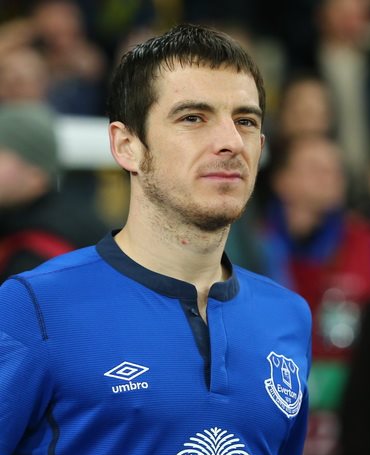
เลตัน เบนส์

| name = เลตัน เบนส์
| image = Baines Leighton 126176 (cropped).jpg
| image_size = 200
| caption = เบนส์ขณะเล่นให้กับสโมสรฟุตบอลเอฟเวอร์ตัน|เอฟเวอร์ตันใน ค.ศ. 2015
| fullname = เลตัน จอห์น เบนส์
| birth_place = เคิร์กบี เมอร์ซีย์ไซด์ อังกฤษ
| position = กองหลัง|แบ็กซ้าย
| youthclubs1 = สโมสรฟุตบอลเอฟเวอร์ตัน|เอฟเวอร์ตัน
| youthyears2 = –2002
| youthclubs2 = สโมสรฟุตบอลวีแกนแอทเลติก|วีแกนแอทเลติก
| years1 = 2002–2007
| clubs1 = สโมสรฟุตบอลวีแกนแอทเลติก|วีแกนแอทเลติก
| caps1 = 145
| goals1 = 4
| years2 = 2007–2020
| clubs2 = สโมสรฟุตบอลเอฟเวอร์ตัน|เอฟเวอร์ตัน
| caps2 = 348
| goals2 = 29
| totalcaps = 493
| totalgoals = 33
| nationalyears1 = 2004–2007
| nationalteam1 = ฟุตบอลทีมชาติอังกฤษรุ่นอายุไม่เกิน 21 ปี|อังกฤษ อายุไม่เกิน 21 ปี
| nationalcaps1 = 16
| nationalgoals1 = 1
| nationalyears2 = 2010–2015
| nationalteam2 = ฟุตบอลทีมชาติอังกฤษ|อังกฤษ
| nationalcaps2 = 30
| nationalgoals2 = 1
เลตัน จอห์น เบนส์ (; เกิด 11 ธันวาคม ต.ศ. 1984) เป็นอดีตนักฟุตบอลชาวอังกฤษ เคยเล่นในตำแหน่งกองหลัง|แบ็กซ้ายให้กับสโมสรฟุตบอลเอฟเวอร์ตัน|เอฟเวอร์ตันตั้งแต่ ค.ศ. 2007 ถึง 2020
==สโมสร==
===วีแกน แอทเลติก===
เบนส์เล่นเกมอาชีพเกมแรกให้กับ สโมสรฟุตบอลวีแกนแอทเลติก|วีแกน แอทเลติก ในปี 2002 และเป็นผู้เล่นชุดคว้าแชมป์ดิวิชั่น 2 ของอังกฤษ และฤดูกาลต่อมา (2002–03) เขาได้เลื่อนสู่ทีมชุดใหญ่ และเป็นสมาชิกทีมชุดแชมป์ดิวิชัน 1 ซึ่งในฤดูกาลนั้นเอง เบนส์ทำประตูแรกให้กับสโมสรได้ จากลูกยิงไกล ในเกมที่แข่งกับ Ipswich Town F.C.|อิปสวิช ทาวน์ และฤดูกาลต่อมา (2004–05) ทีมของเขาได้เล่นใน พรีเมียร์ลีก
เบนส์เซ็นสัญญาใหม่กับ วีแกนในเดือน กุมภาพันธ์ ปี 2005 และขยายสัญญาอีกครั้ง หลังจากทำผลงานในสนามได้น่าประทับใจในฤดูกาลแรกที่เล่นในพรีเมียร์ลีก ขณะที่ วีแกนได้รองแชมป์ ลีก คัพ ปี 2006
===เอฟเวอร์ตัน===
ในเดือนกรกฎาคม ปี 2007 เบนส์ปฏิเสธร่วมทีม สโมสรฟุตบอลซันเดอร์แลนด์|ซันเดอร์แลนด์ ที่เสนอซื้อตัวเขาร่วมทีมด้วยราคา 6 ล้านปอนด์ (ประมาณ 299 ล้านบาท) ในเดือนต่อมาเขาเซ็นสัญญากับ สโมสรฟุตบอลเอฟเวอร์ตัน|เอฟเวอร์ตัน ราคา 5 ล้านปอนด์ โดยจะจ่ายอีก 1 ล้านปอนด์ เมื่อเขาลงเล่นให้กับทีมแล้ว
เขาไม่ได้เล่นเต็มที่ในฤดูกาลแรกที่อยู่กับเอฟเวอร์ตัน เพราะมีอาการบาดเจ็บ และฟอร์มการเล่นที่ดีของ ฟิล แจกีเอลกา และ โจเซฟ โยโบ ในตำแหน่งเซ็นเตอร์แบ็ก และ เป็นตัวสำรองในตำแหน่ง แบ็คซ้ายที่ โจเลียน เลสคอตต์ จองไว้อยู่ เขาเล่นให้กับทีมในฤดูกาลแรกเพียง 29 นัด รวมทุกรายการ
ในฤดูกาลที่สอง เบนส์ได้ลงเล่นสม่ำเสมอขึ้น เนื่องจากอาการบาดเจ็บของ โจเซฟ โยโบ ทำให้ โจเลียน เลสคอตต์ลงไปเล่นในตำแหน่ง เซ็นเตอร์แบ็ก โอกาสนี้เองจึงทำให้ เบนส์ได้เล่นในตำแหน่งแบ็คซ้ายของทีม เขาได้รับเลือกเป็นนักเตะยอดเยี่ยมของสโมสรประจำเดือนถึง สองครั้งติด เขาทำประตูแรกให้กับทีมในเกมที่เยือน สโมสรฟุตบอลพอร์ตสมัท|พอร์ตสมัท ในวันที่ 21 มีนาคม หลังจากที่ 57 เกม (ทุกรายการ) ไม่มีสกอร์ และวันที่ 30 สิงหาคม 2009 เขายิงจุดโทษในนาทีสุดท้ายในเกมที่พบกับ วีแกน ซึ่งเป็นทีมเก่าตัวเองในเกม ที่เอาชนะไป 2–1
และเดือนต่อมาเขาได้เป็นกัปตัน (ฟุตบอล)|กัปตันทีมเอฟเวอร์ตัน ในเกม ยูฟ่ายูโรปาลีก ที่พบกับ เออีเค เอเธนส์ และวันที่ 2 มกราคม 2010 เบนส์ยิงจุดโทษในนาทีที่ 95 ในเกมเอฟเอคัพ ที่พบกับ สโมสรฟุตบอลคาร์ไลล์ยูไนเต็ด|คาร์ไลล์ ยูไนเต็ด
ในฤดูกาล 2010–11 เบนส์เล่นทุกเกมในซีชั่นนี้ ขณะเดียวกัน เขาทำประตูได้ 7 ลูก (ทุกรายการ) และ เขายังได้รับรางวัลนักเตะยอดเยี่ยมแห่งฤดูกาลของสโมสร และ ลูกยิงแห่งปีของสโมสรอีกด้วย ประตูที่ยิงสโมสรฟุตบอลเชลซี|เชลซีนั้น เป็นลูกไดเร็ก ฟรีคิก ซึ่งลูกนี้ได้รับผลโหวตให้เป็น ลูกยิงแห่งปีของสโมสร
เขาทำแอสซิสต์ 11 ในฤดูกาลนั้นซึ่งทำได้เยอะที่สุดเป็นอันดับ 5 ในพรีเมียร์ลีก|ลีก และเป็นกองหลังที่ทำแอสซิสต์เยอะที่สุดในฤดูกาล 2010-11
เบนส์ทำประตูได้ 5 ลูกในฤดูกาล 2011–12 โดย 4 ใน 5 นั้นมาจากจุดโทษทั้งสึ้น เขาลงเล่นเกมลีกครบ 99 ก่อนจบฤดูกาลด้วยอาการบาดเจ็บ ความสามารถของเขาถือว่าน่าประทับใจมาก และได้รับการเสนอเป็นทีมยอดเยื่ยมโดย พีเอฟเอ ของฤดูกาล 2012 และเป็นนักเตะคนแรกในรอบ 22 ปีนับตั้งแต่ เนวิลล์ เซาท์ธอลล์ ในปี 1989–90. ในฤดูกาล 2012–13 เขาส่งบอลให้เพื่อนร่วมทีมถึง 116 ครั้ง มากกว่าผู้เล่นทั้งใน ห้าลีกดังของยุโรป
และเมื่อทีมยอดเยื่ยมปี 2013 โดย พีเอฟเอประกาศขึ้น เบนส์ถูกเลือกติดทีมอีกครั้งหนึ่งและเขาได้รับเลือกเป็นนักเตะยอดเยื่ยมของทีมอีกสมัย เขาเป็นผู้เล่นคนเดียวในสนามที่เล่นให้กับทีมทุกนัดในพรีเมียร์ลีก เขาโดนทาบทามร่วมทีมสโมสรฟุตบอลแมนเชสเตอร์ยูไนเต็ด|แมนเชสเตอร์ยูไนเต็ด ในช่วงตลาดซื้อ-ขายนักเตะ หน้าร้อน ปี 2013แต่โดนปฏิเสธ จากเอฟเวอร์ตัน เบนส์ ทำ 2 ประตู จากฟรีคิก แต่ละด้านจากผู้รักษาประตู ยูสซี ยาสเคไลเนน จากด้านเดียวกันในเกมที่เอาชนะสโมสรฟุตบอลเวสต์แฮมยูไนเต็ด|เวสต์แฮม ยูไนเต็ดไป 3–2 ในเดือนกันยายน
==ทีมชาติ==
ไฟล์:Mohammed Abdellaoue defended by Leigton Baines Norway-England (cropped).jpg|thumb|เบนส์ (ซ้ายของภาพ น้ำเงินกรมท่า) เล่นให้กับทีมชาติอังกฤษ พบ นอร์เวย์ ในเกมกระชับมิตร ในเดือน พ.ค. 2012
เขาเล่นให้กับ ทีมชาติอังกฤษ ชุดอายุไม่เกิน 21 ปี ในฟุตบอลชิงแชมป์แห่งชาติยุโรป ชุดอายุไม่เกิน 21 ปี รอบคัดเลือก ที่ ออสเตรีย ใน เดือน กันยายน 2004 ภายใต้การคุมทีมของ ปีเตอร์ เทย์เลอร์
เขาทำประตูในชุด ยู-21 ในเกมที่พบกับ ทีมชาติเยอรมนี ชุด ยู-21 ในวันที่ 6 ตุลาคม 2006 ในเกมที่ชนะ 1–0 ในเกม เพย์ออฟนัดแรก เขาเล่นครบ 4 นัด ใน ฟุตบอลชิงแชมป์แห่งชาติยุโรป ชุดอายุไม่เกิน 21 ปี เบนส์เล่นในชุดยู-21 16 นัด ทำได้ 1 ประตู เขาถูกเรียกติดทีมชาติอังกฤษชุดใหญ่ครั้งแรกในเดือน มีนาคม 2009 และเขาได้ลงเล่นในเกมชุดใหญ่นัดแรก ในเกมที่พบกับ ฟุตบอลทีมชาติอียิปต์|ทีมชาติอียิปต์ ที่ สนามกีฬาเวมบลีย์ เมื่อวันที่ 3 มีนาคม 2010 เขาเล่นครบ 90 นาทีในเกมที่ชนะ 3–1 เขาถูกเลือกติด 30 คนแรกที่จะติดทีมชาติอังกฤษ ไปเล่นศึกฟุตบอลโลก 2010, แต่ไม่ได้ติด 23 คนสุดท้ายไปเล่นที่ แอฟริกาใต้ โดย แบ็ดซ้ายของสโมสรฟุตบอลแอสตันวิลลา|แอสตันวิลลา สตีเฟ่น วอร์น็อคได้ไปเล่นแทน เบนส์เล่นเกมทีมชาติอย่างเป็นทางการในวันที่ 4 มิถุนายน 2011 โดยลงเล่นแทน แอชลีย์ โคล ที่มาอาการบาดเจ็บ ในเกม ยูโร 2012 รอบคัดเลือก เจอกับ ฟุตบอลทีมชาติสวิตเซอร์แลนด์|ทีมชาติสวิตเซอร์แลนด์ โดยทำ 1 แอสซิสต์ ให้ แอชลีย์ ยัง ยิงประตู
เบนส์มีซื่อติดในทีมของ รอย ฮอดจ์สัน เพื่อทำศึก ฟุตบอลชิงแชมป์แห่งชาติยุโรป 2012|ยูโร 2012 ในเดือน พฤษภาคม แต่ไม่ได้ลงเล่นเพราะ ฮอดจ์สัน เลือกใช้ แอชลีย์ โคล ใน สี่เกมที่อังกฤษเล่น
ใน เดือนกันยายน 2012เขาทำประตูแรกให้กับทีมชาติอังกฤษในเกมที่เอาชนะทีมชาติมอลโดวา ในศึกฟุตบอลโลก 2014 รอบคัดเลือกซึ่งเขายิงฟรีคิก เป็นลูกปิดท้าย 5–0 และในเกมคัดเลือกนัดสุดท้ายที่เจอกับโปแลนด์ เบนส์ทำแอสซิสต์ให้	เวย์น รูนีย์ ทำประตู และได้รับการเสนอซื่อเป็น แมนออฟเดอะเมช ในนัดนั้น
===ประตูทีมชาติ===
| class="wikitable"
! ประตู !! ว/ด/ป !! สถานที่ !! คู่แข่ง !! สกอร์ !! ผลการแข่งขัน !! ทัวร์นาเมนต์
|-
| 1. || 7 กันยายน 2012 || ซิมบูร สเตเดี้ยม, คีชีเนา, มอลโดวา || ||align=left| 5–0 ||align=left| 5–0 || ฟุตบอลโลก 2014 รอบคัดเลือก
|
== อ้างอิง ==
หมวดหมู่:นักฟุตบอลชาวอังกฤษ
หมวดหมู่:ผู้เล่นสโมสรฟุตบอลเอฟเวอร์ตัน
หมวดหมู่:ผู้เล่นในฟุตบอลชิงแชมป์แห่งชาติยุโรป 2012
หมวดหมู่:กองหลังฟุตบอล
หมวดหมู่:ผู้เล่นในฟุตบอลโลก 2014
หมวดหมู่:บุคคลจากเคอร์บี